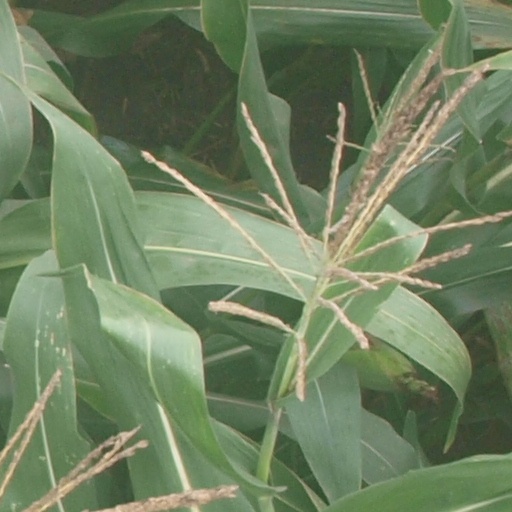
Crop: maize; corn